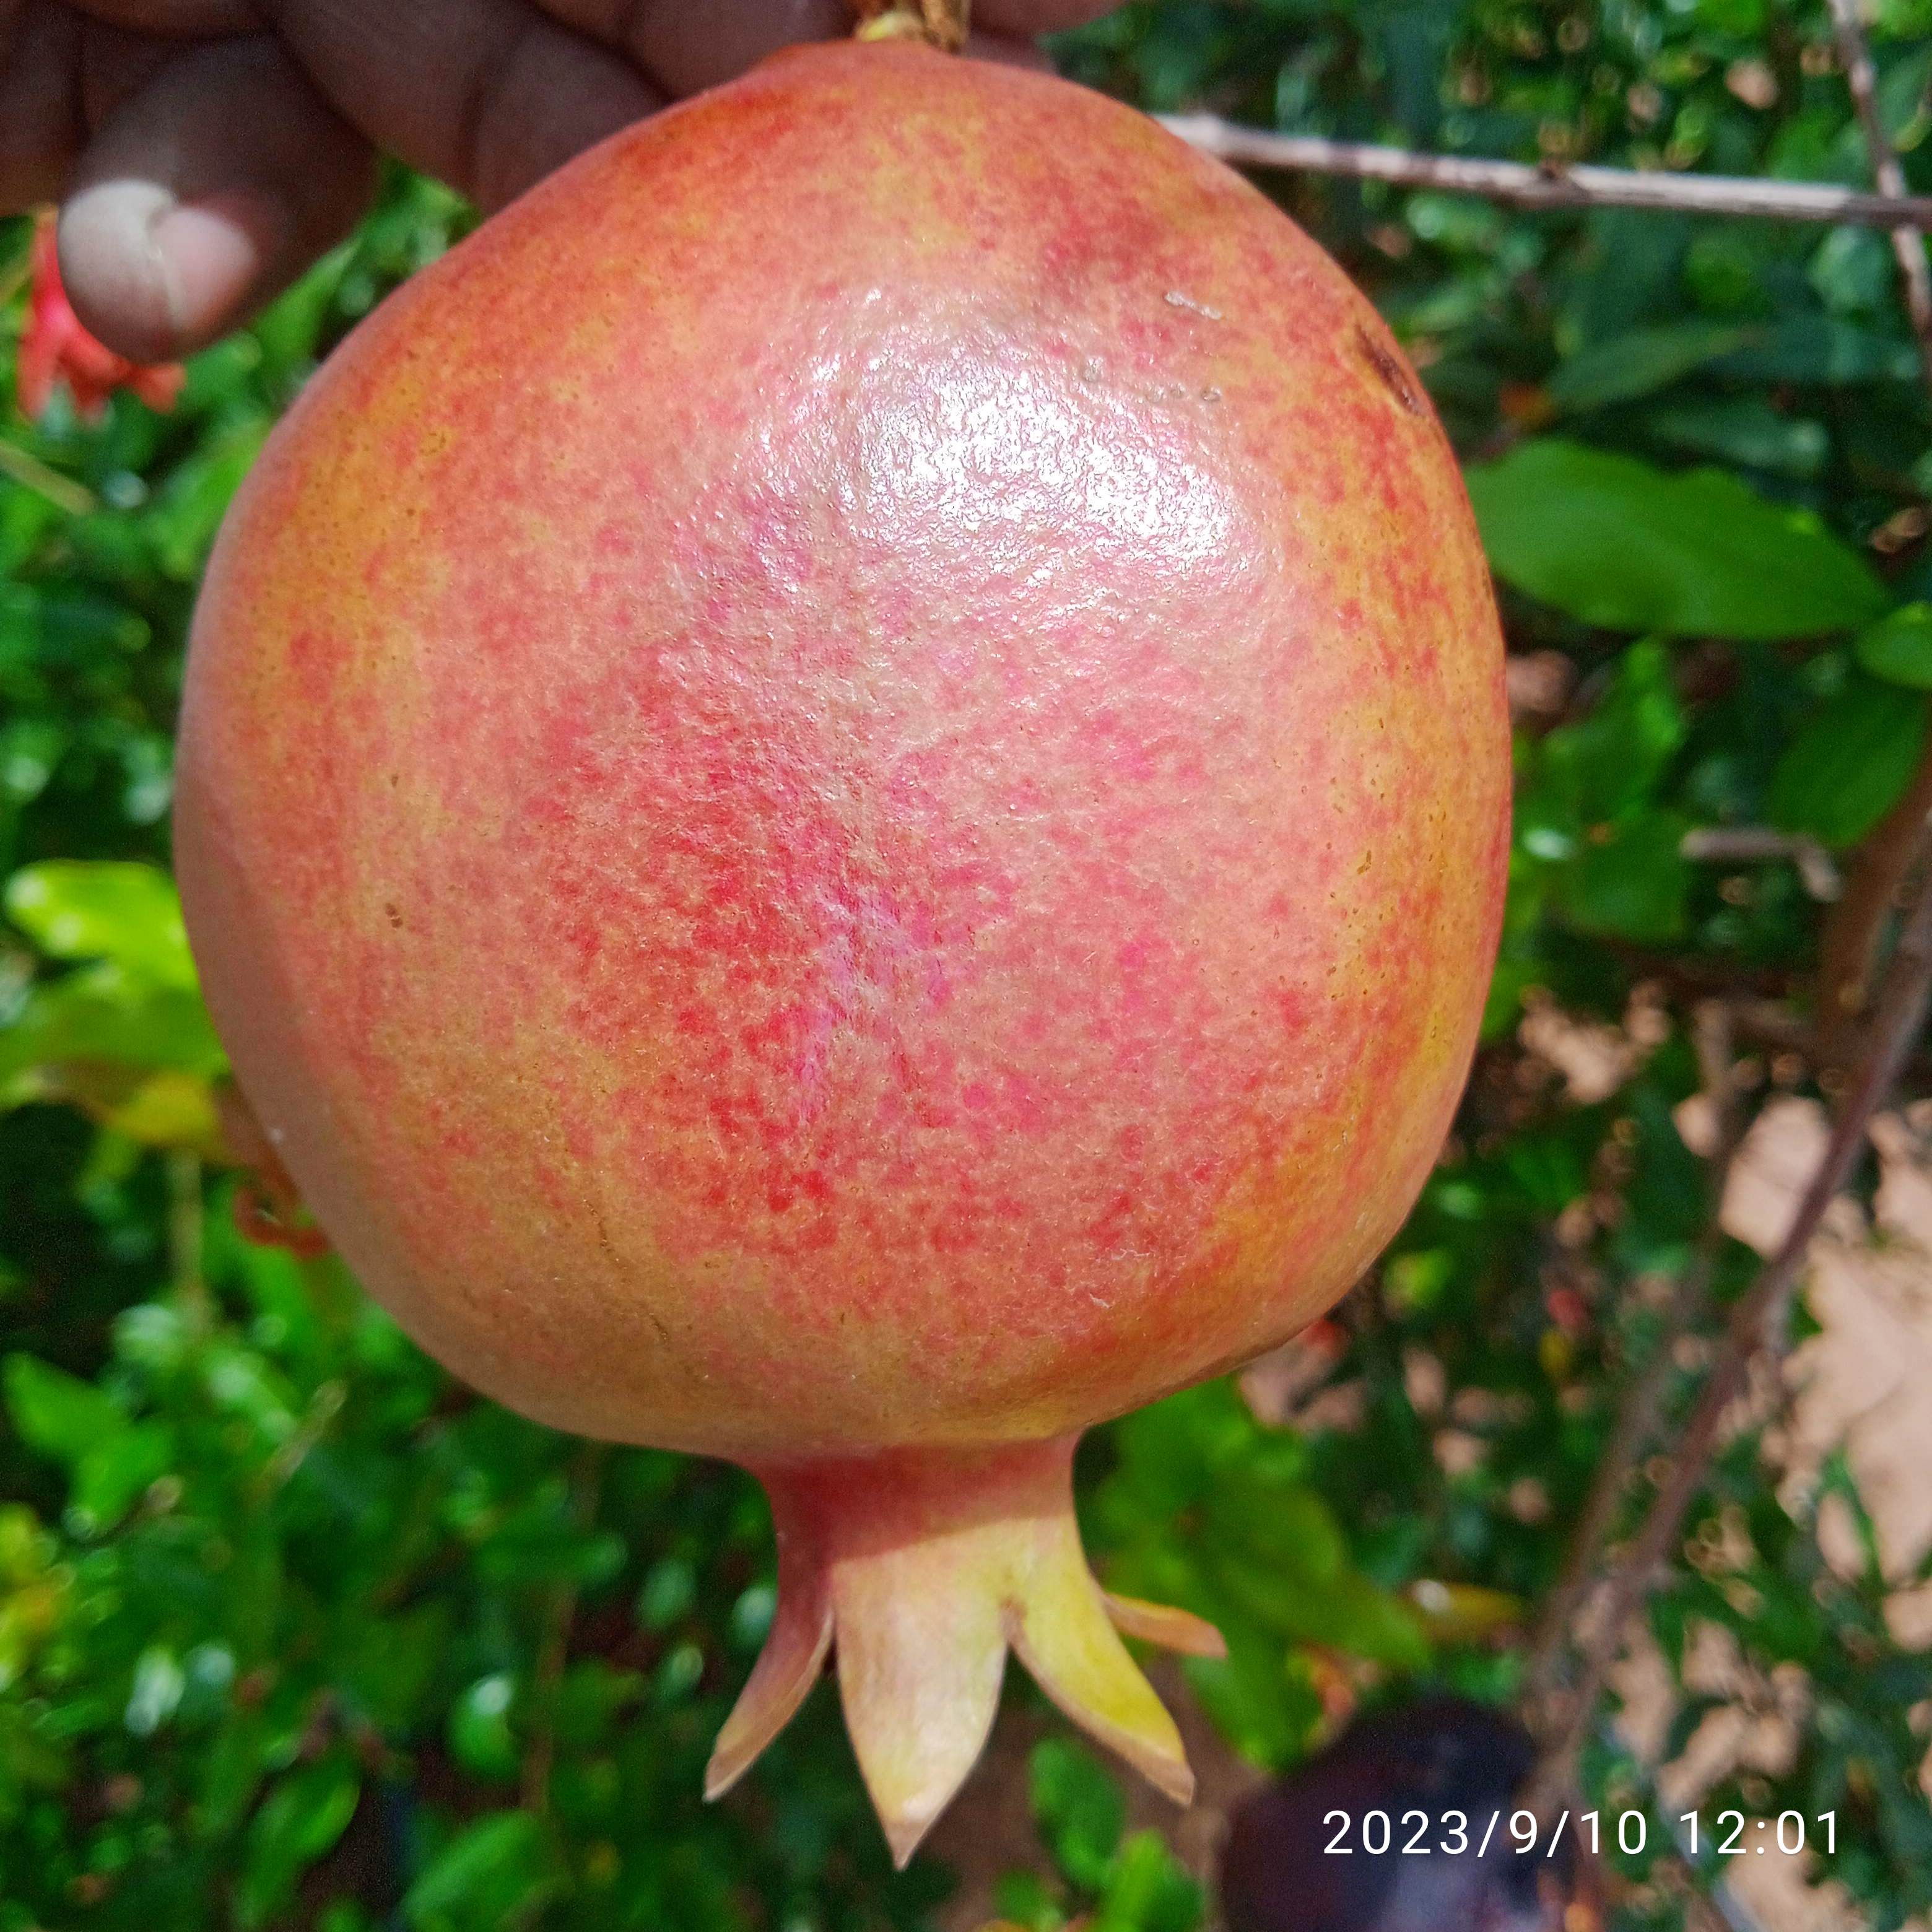
Label: Healthy